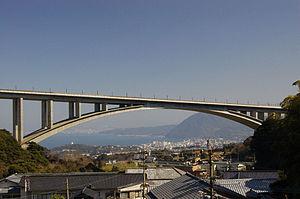
Pont Beppu Myoban, Beppu (Ōita), Japon 日本語: 大分自動車道に架かる別府明礬（みようばん）大橋 （大分県別府市）
Cet article a pour vocation de présenter une liste de ponts remarquables du Japon, tant par leurs caractéristiques dimensionnelles, que par leur intérêt architectural ou historique.